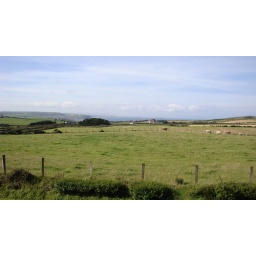
The view from the back windows of the cottage. Cows in the back yard, and water in the distance . . . Gorgeous!